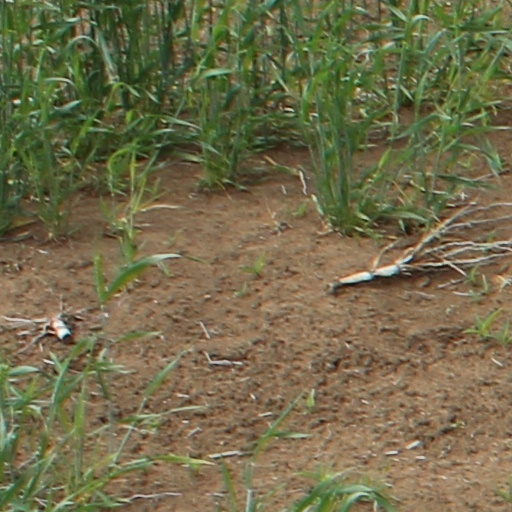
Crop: wheat